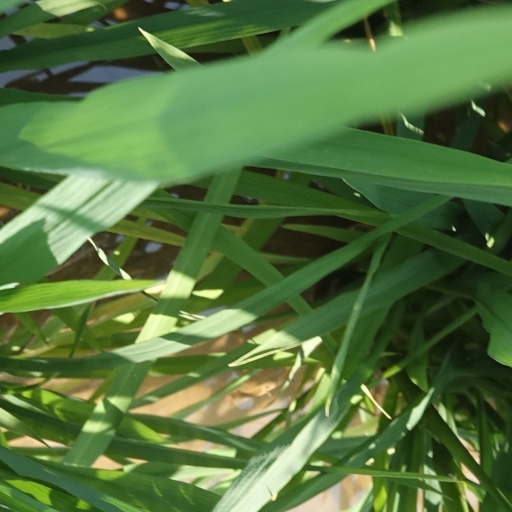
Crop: rice